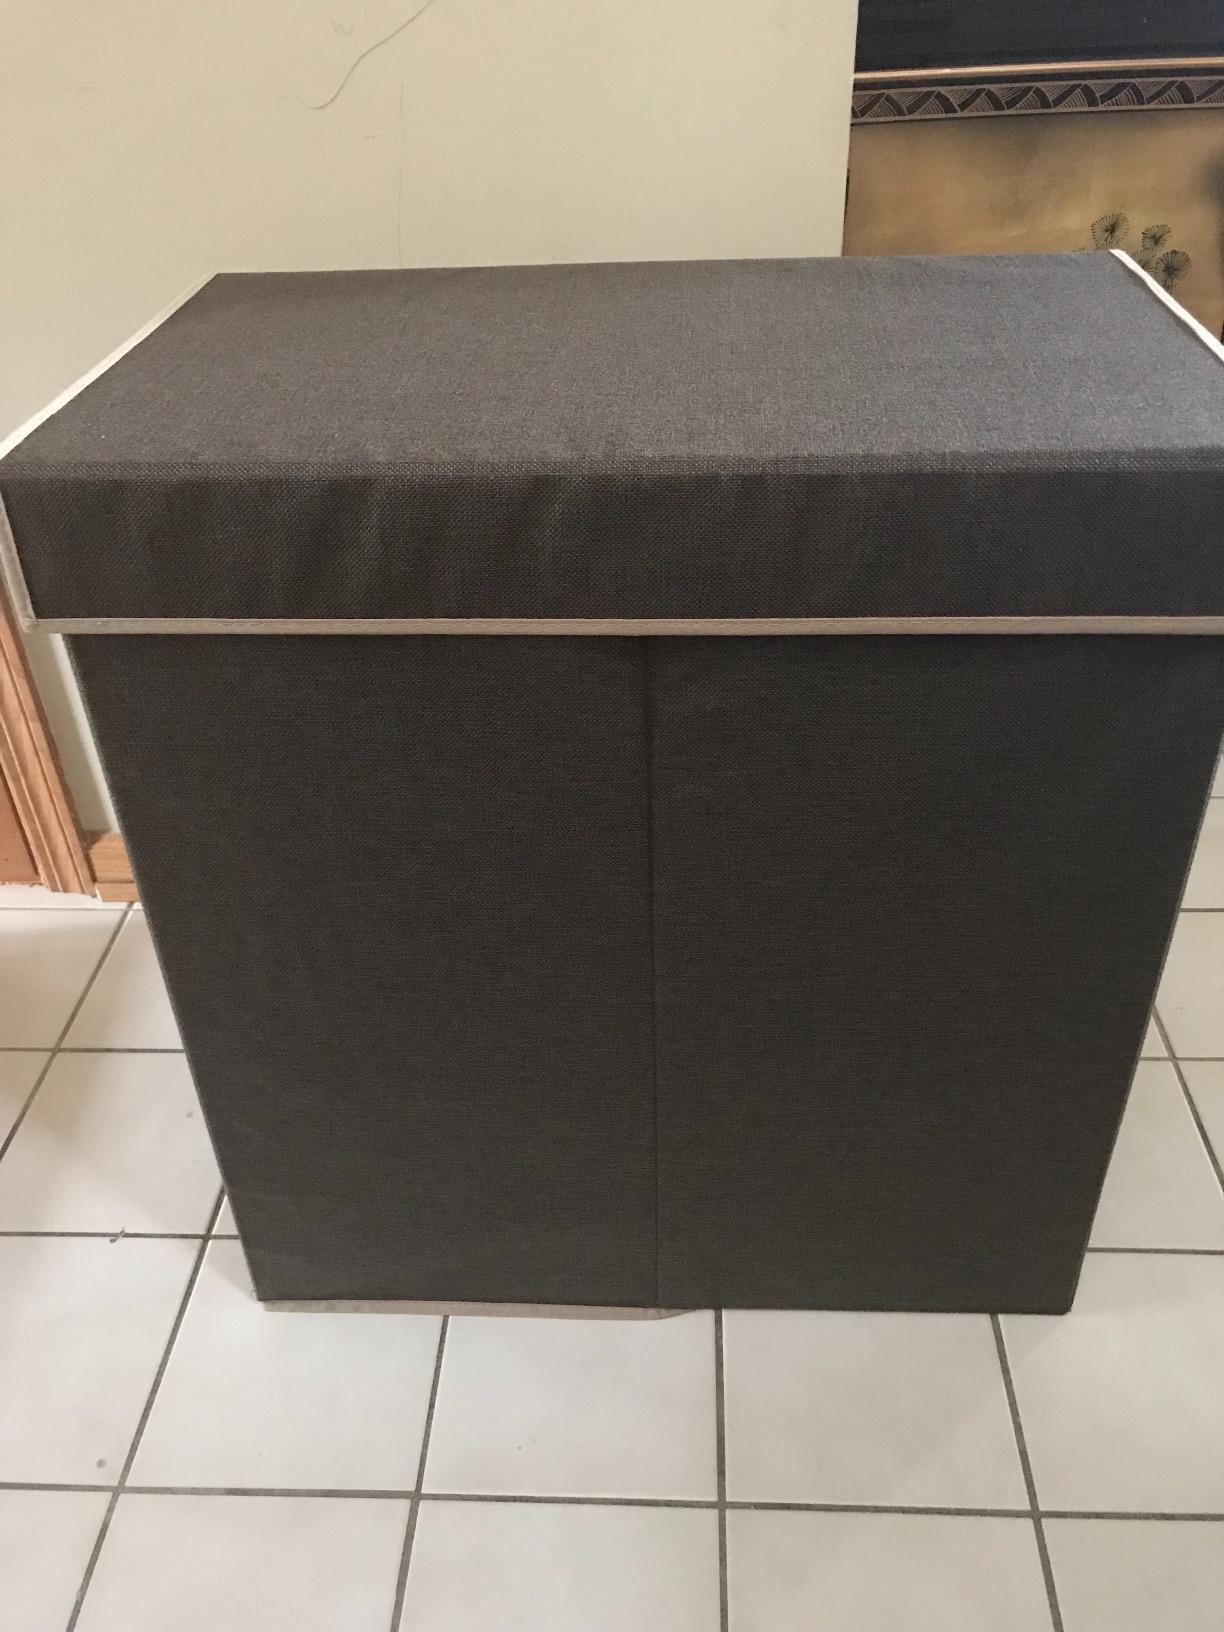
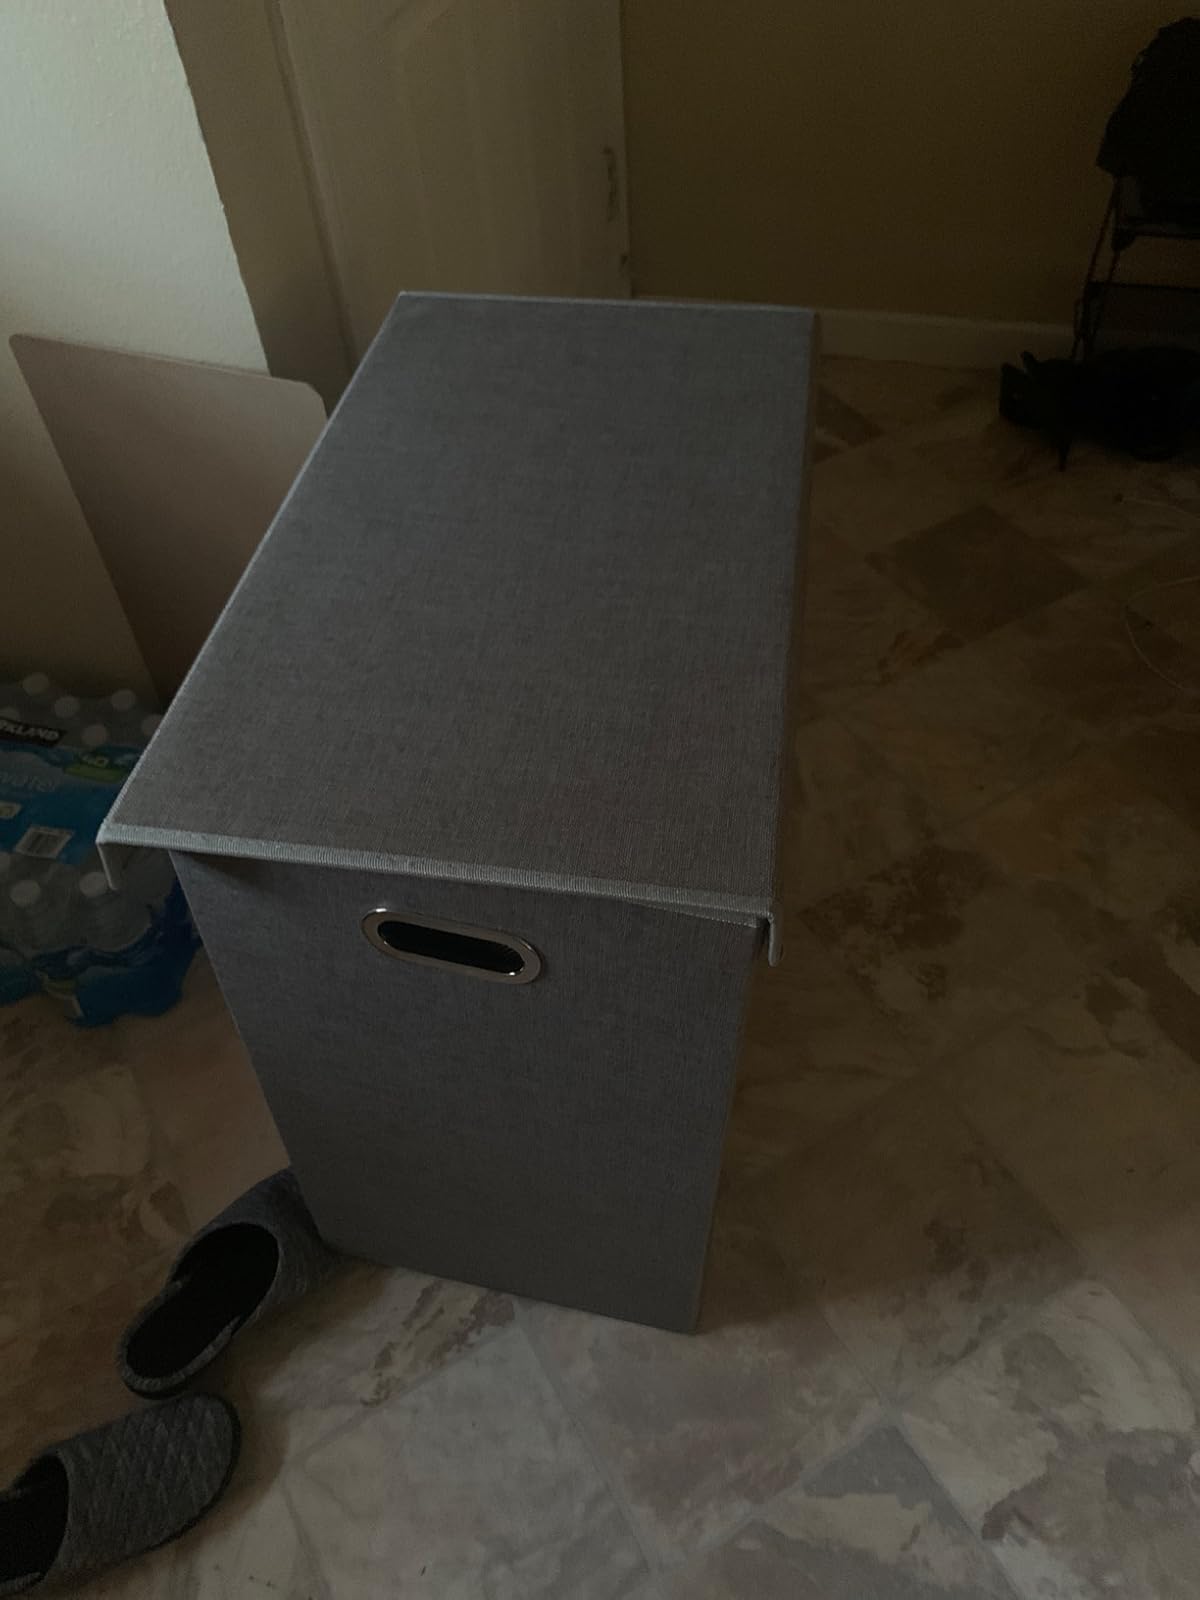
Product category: items_hamper
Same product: no